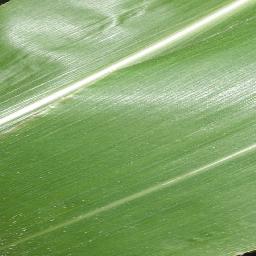
Label: Corn_(Maize)___Healthy